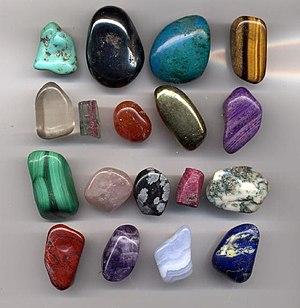
Nature morte de bijoux et de pierres semi-précieuses. Noms des pierres de gauche à droite et haut en bas